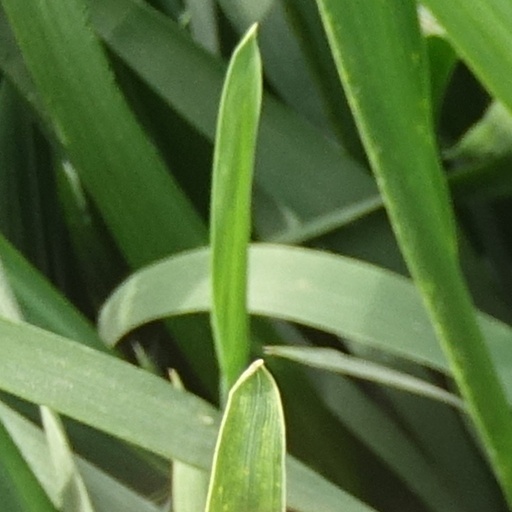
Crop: wheat